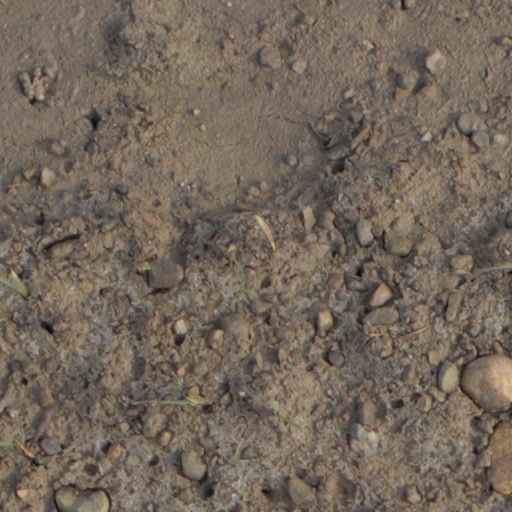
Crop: wheat